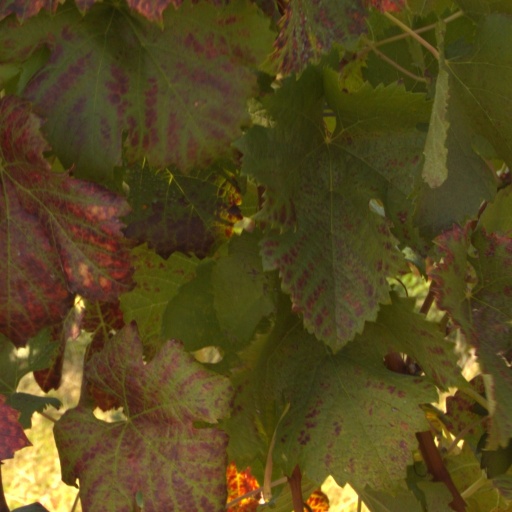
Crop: grape